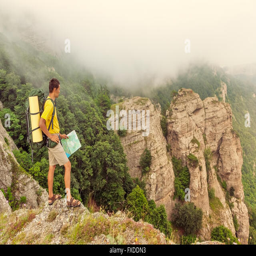
backpacker with a map on the mountains